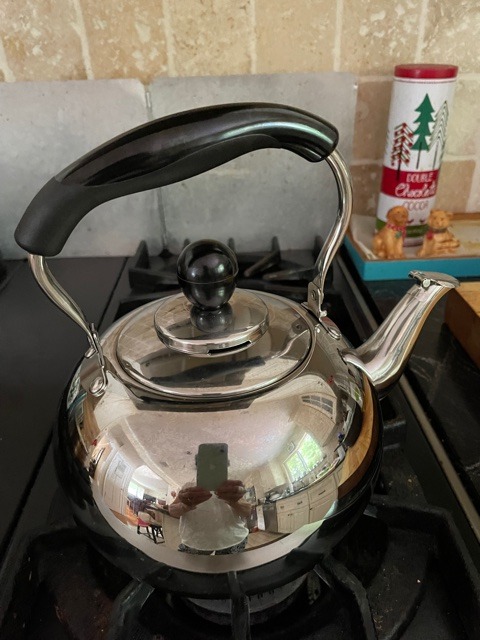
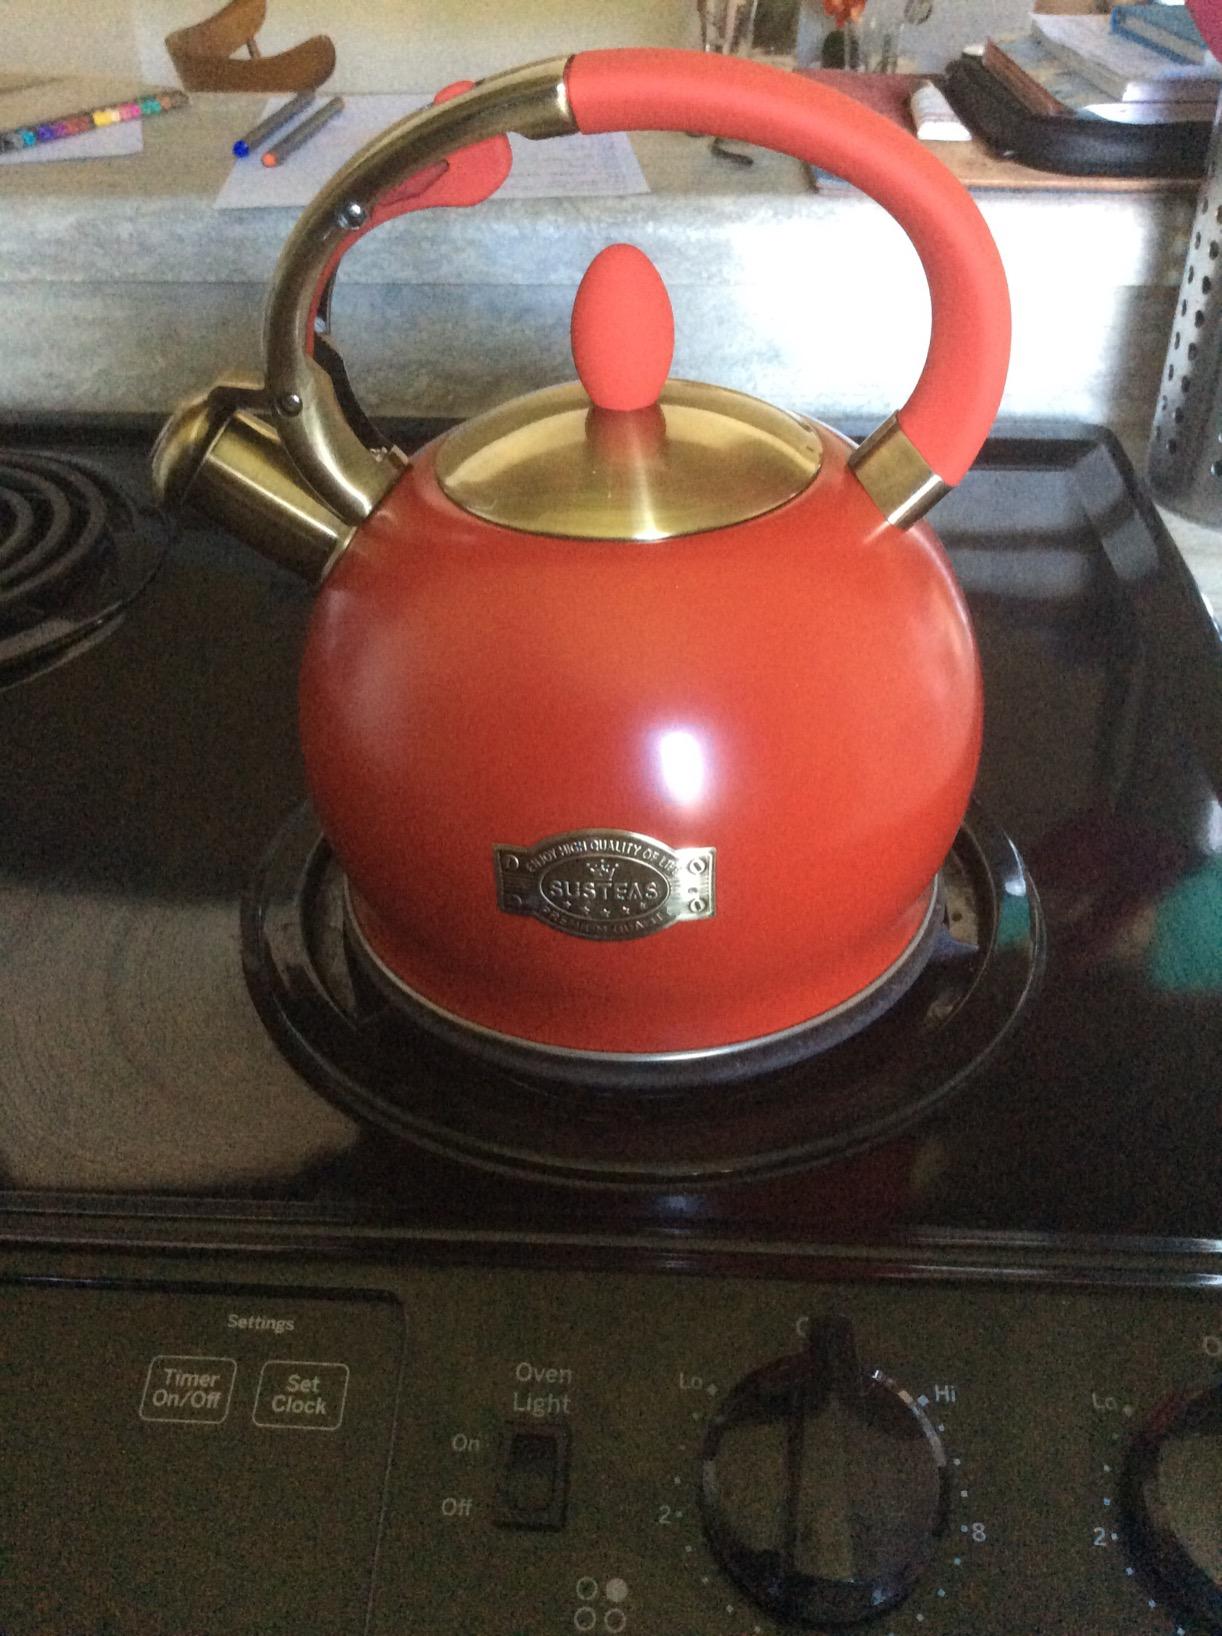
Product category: items_kettle
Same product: no